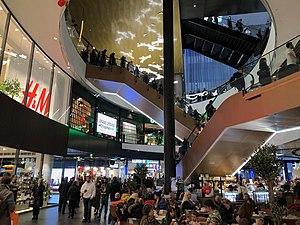
Le centre commercial de Tripla est un centre commercial situé dans le quartier de Pasila à Helsinki en Finlande.